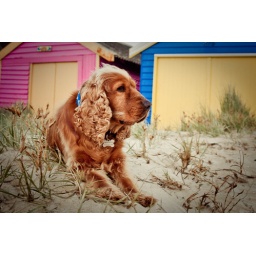
Grover in front of the beach boxes at Aspendale Beach